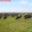
Label: plain